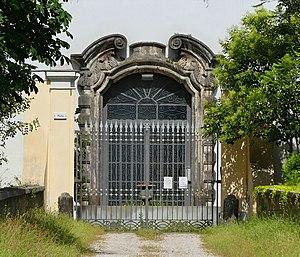
La villa Paternò est une demeure résidentielle de Naples située cupa delle Tozzole, petite rue secondaire de la via nuova San Rocco. Autrefois, elle se trouvait dans la campagne du village de San Rocco de Capodimonte, urbanisé au XXᵉ siècle.